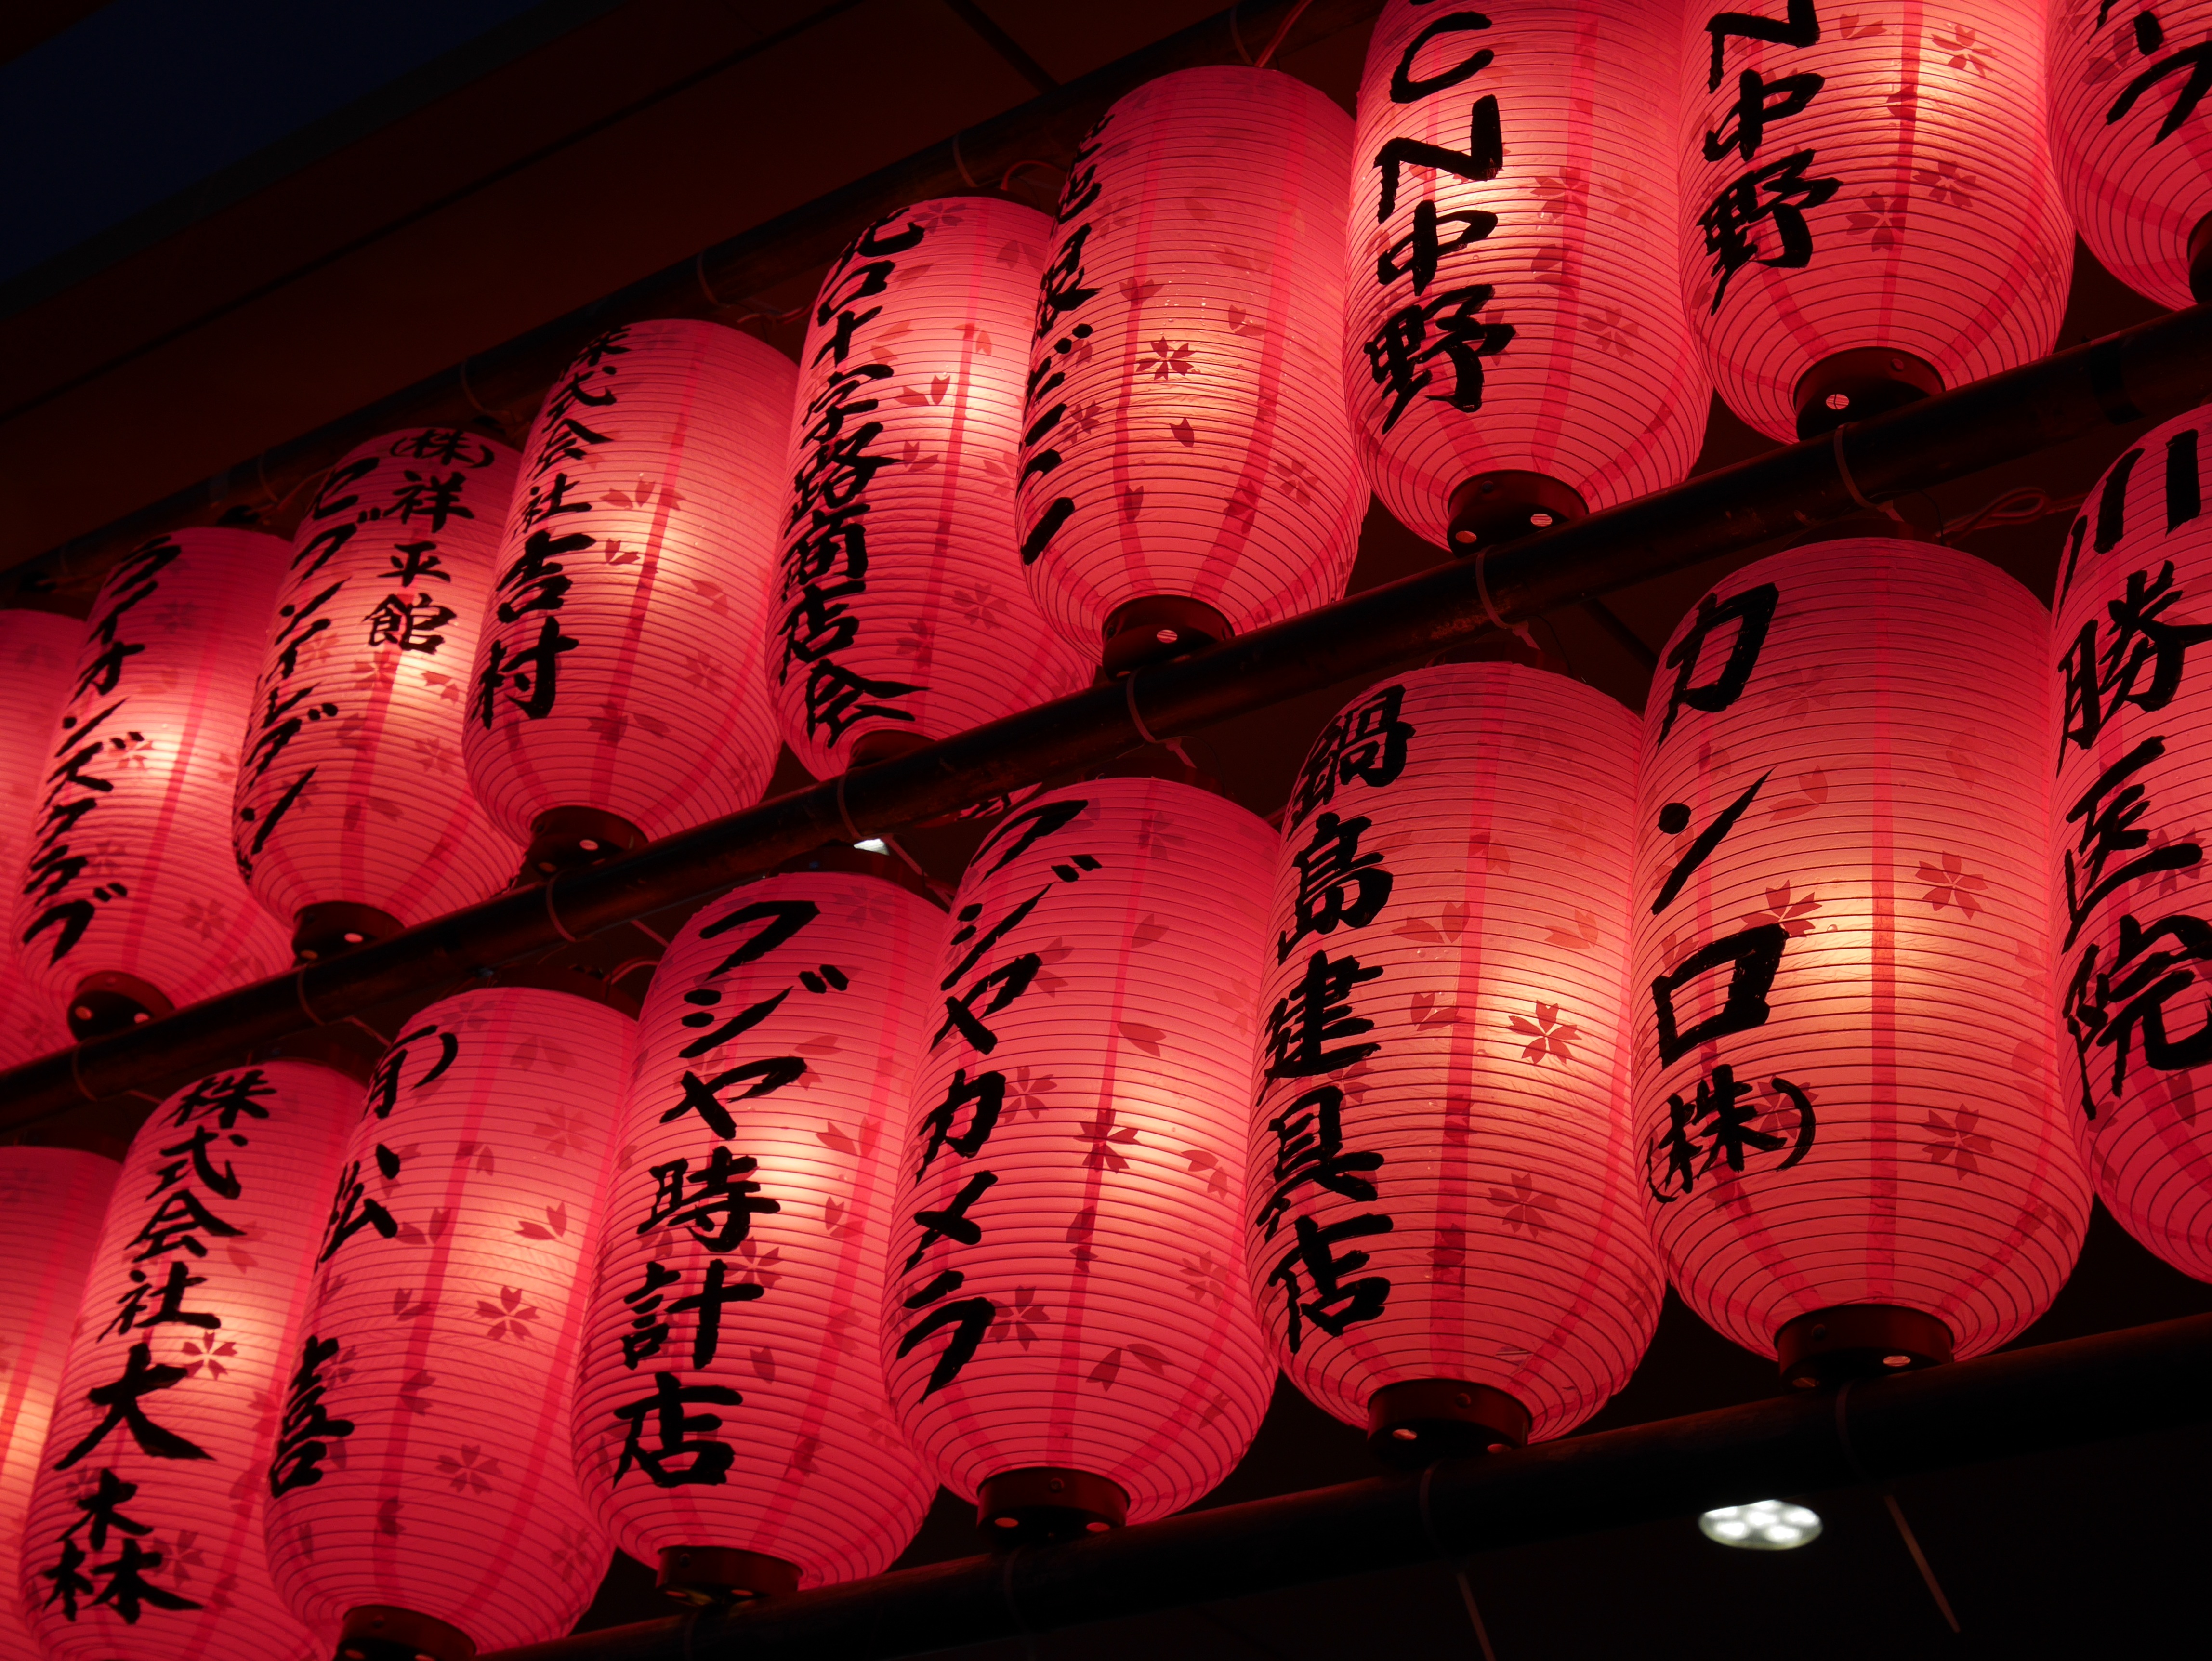
advertising, asian, chinese, paper lantern, red, color, signage, neon sign, font, festival, traditional, nakano, display device, electronic signage